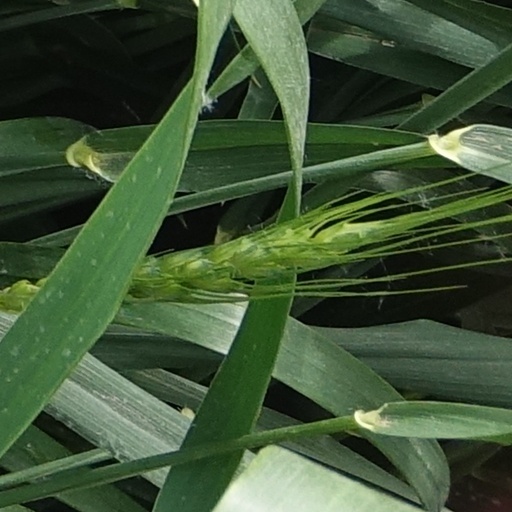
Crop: wheat